Masada myth

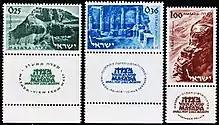
1965 Israeli postage stamps, with the phrase "Masada shall not fall again"

The Masada myth is the early Zionist retelling of the Siege of Masada, and an Israeli national myth. The Masada myth is a selectively constructed narrative based on Josephus's account, with the Sicarii instead depicted as national heroes in the First Jewish–Roman War. Josephus, the only written source for the event – albeit one considered to have a pro-Roman bias – described the Sicarii using words that have been translated as "bandits", "terrorists" and "murderers", and recorded them not only fighting the Romans but also killing their fellow Jews.